Yellowknife

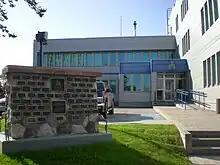
Headquarters for the Royal Canadian Mounted Police (RCMP) G Division who provide policing in Yellowknife.

The major employers in Yellowknife include the Territorial Government, the Federal Government, Diavik Diamond Mines, Dominion Diamonds, DeBeers Canada, First Air, NorthwesTel, RTL Robinson Trucking, and the City of Yellowknife. Government employment accounts for 7,644 jobs, a large percentage of those in Yellowknife.